Judy Parfitt

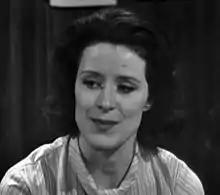
Parfitt in "The Avengers" (1968)

Judy Catherine Claire Parfitt (born 7 November 1935) is an English theatre, film, and television actress. She made her film debut in the 1950s, followed by a supporting role in the BBC television serial "David Copperfield" (1966). She also appeared as Queen Gertrude in Tony Richardson's 1969 film adaptation of "Hamlet".